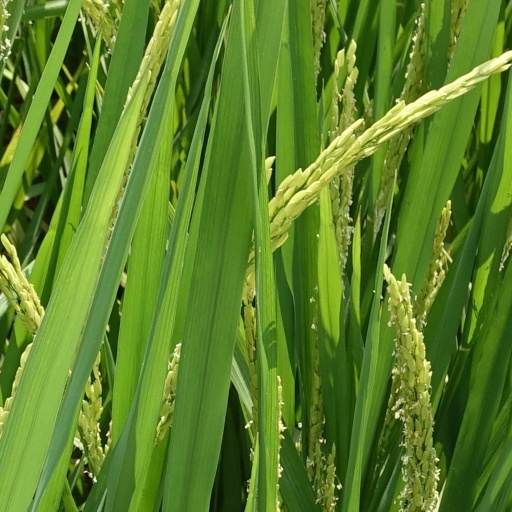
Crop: rice